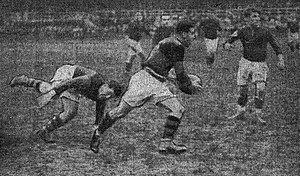
Le LOU champion de France pour la première fois le 5 mai 1932 à Bordeaux.
Le Lyon olympique universitaire rugby, couramment abrégé en LOU rugby, est la section de rugby à XV du club omnisports Lyon olympique universitaire. La section a été fondée sous le nom Racing Club de Lyon en 1896 et devient le Lyon olympique universitaire en 1901.